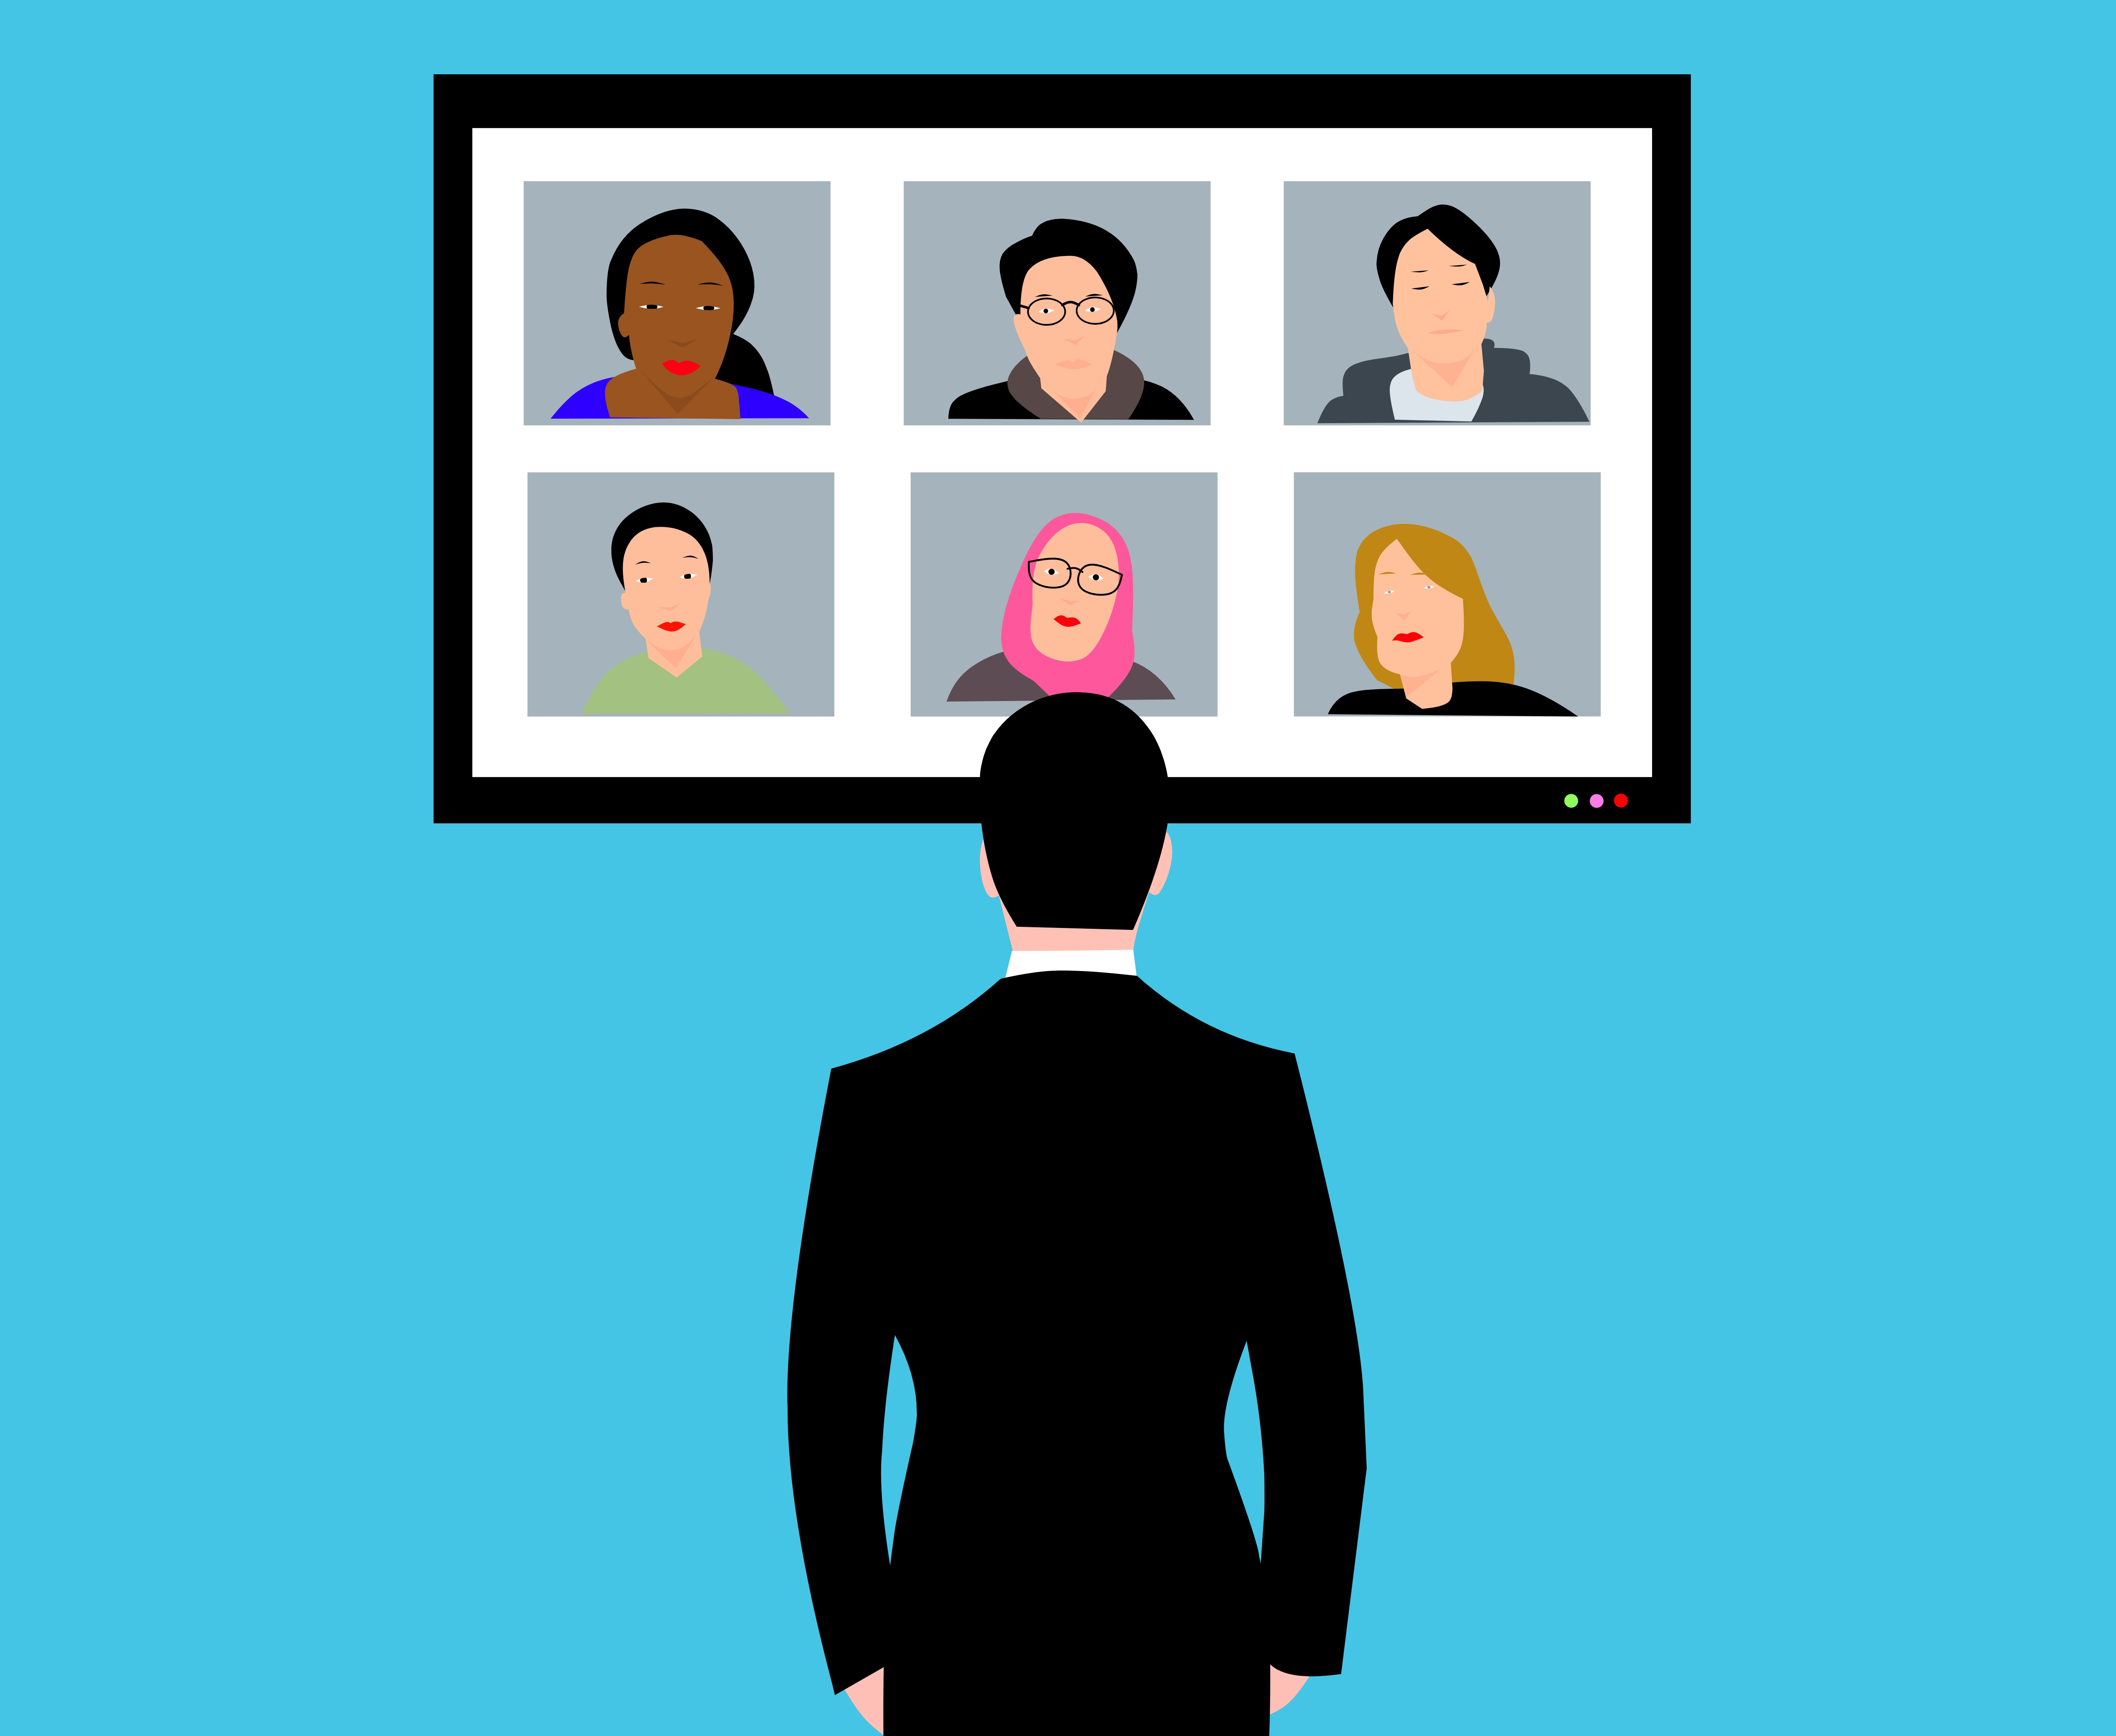
video, conference, meeting, business, online, call, interview, discussion, webinar, chat, man, live, training, conversation, information, media, presentation, office, knowledge, concept, instructor, people, communication, businessman, internet, illustration, art